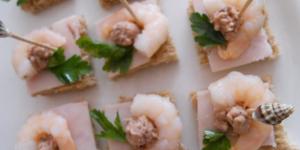
canapes de camarones